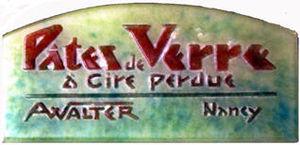
Amalric WALTER, Plaque publicitaire en pâte de verre, ca.1920, 15 x 8 cm
Almaric Walter, né à Sèvres le 19 mai 1870 et mort à Lury-sur-Arnon le 9 novembre 1959, est un verrier français principalement connu pour ses pâtes de verre.